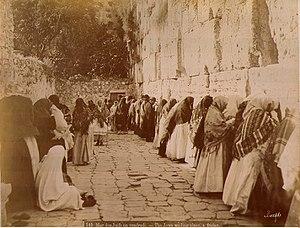
Femmes du Mur des Lamentations, est une association féministe juive fondée en 1988 et basée en Israël, dont le but est de garantir le droit des femmes à porter les Sefer Torah, à lire dans la Torah et à se vêtir de vêtements religieux au mur des Lamentations.